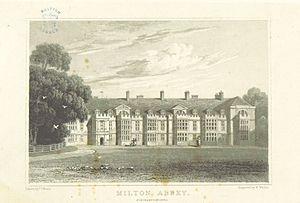
Milton Hall, près de Peterborough, est la plus grande maison privée du Cambridgeshire, en Angleterre. Dans le cadre du Soke of Peterborough, elle faisait autrefois partie du Northamptonshire. Elle date de 1594 et est la demeure historique de la famille Fitzwilliam. Elles est situé dans un vaste parc dans lequel subsistent des chênes originaux, appartenant à un ancien parc à cerfs Tudor. La maison est un bâtiment classé Grade I ; Le jardin est classé Grade II *.